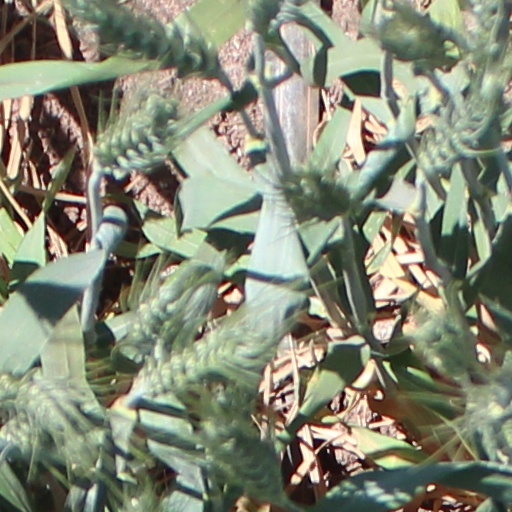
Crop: wheat